Radiocarbon dating

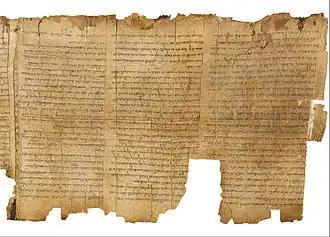
Tattered piece of parchment with Hebrew writing

Radiocarbon dating (also referred to as carbon dating or carbon-14 dating) is a method for determining the age of an object containing organic material by using the properties of radiocarbon, a radioactive isotope of carbon.